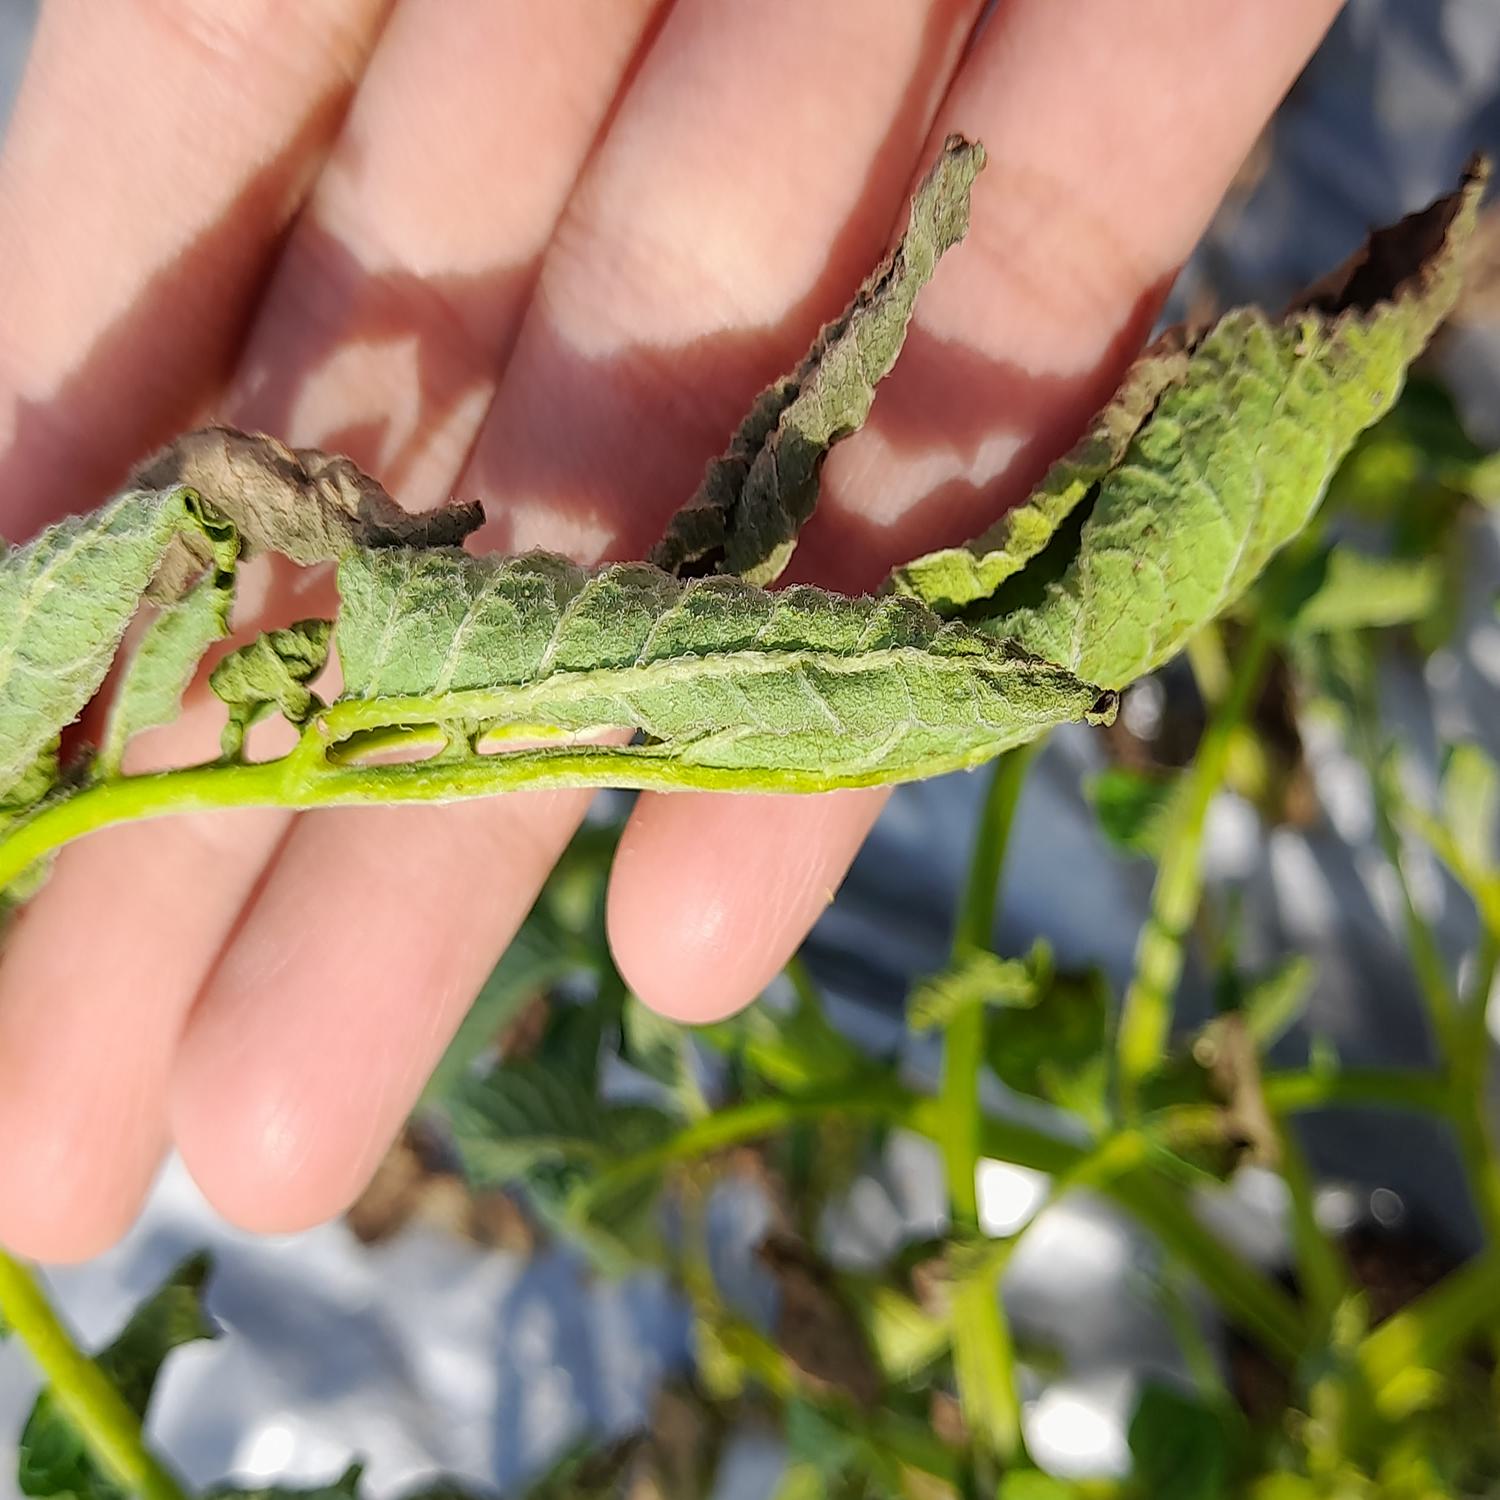
Label: Bacteria